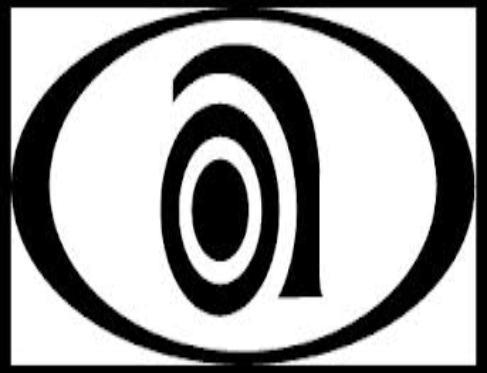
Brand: Ampeg
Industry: Others